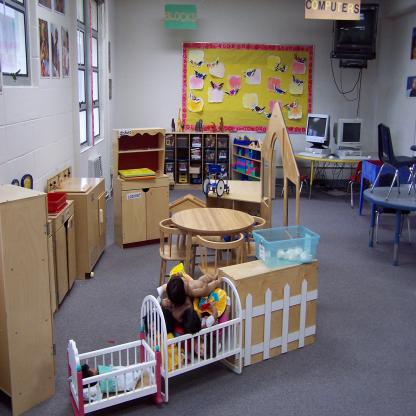
Scene: Indoor